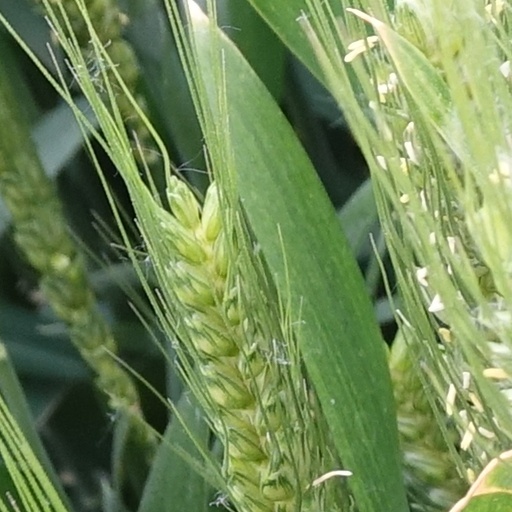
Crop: wheat